Erotikon (1929 film)

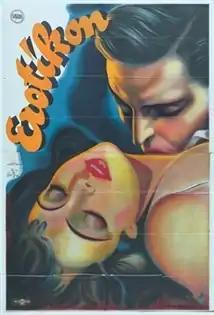
Theatrical release poster

Erotikon is a 1929 silent erotic melodrama film by Czech director Gustav Machatý based on a screenplay by Vítězslav Nezval.